Avraham Elimelech Firer

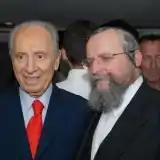
Rabbi Avraham Elimelech Firer

Avraham Elimelech Firer (born 1954) is an Israeli rabbi. He is chairman and founder of Ezra LeMarpeh, a nonprofit organization established in 1979 that provides medical assistance to the needy.